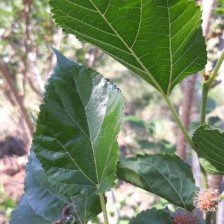
Variety: ChiangMai60